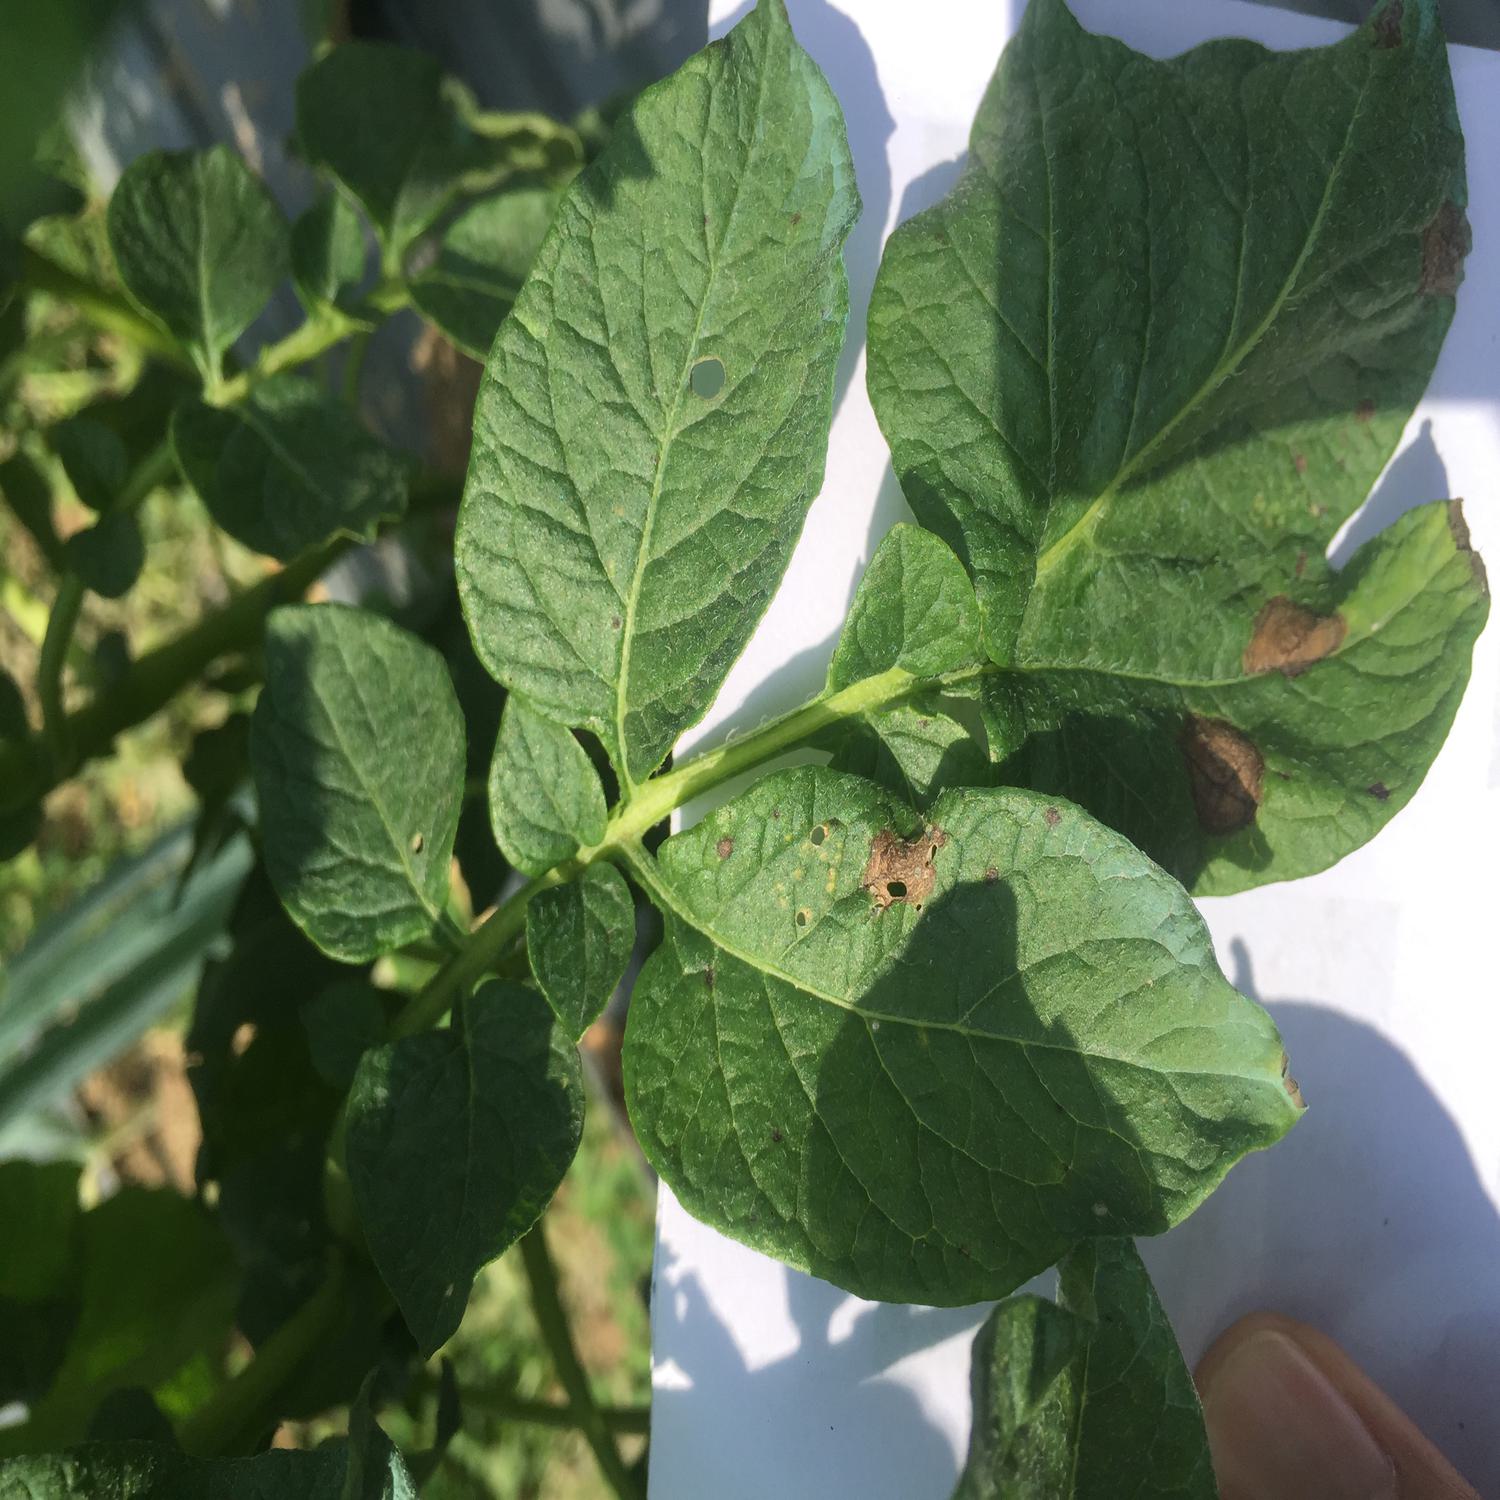
Label: Fungi